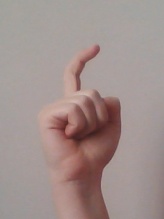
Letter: ra